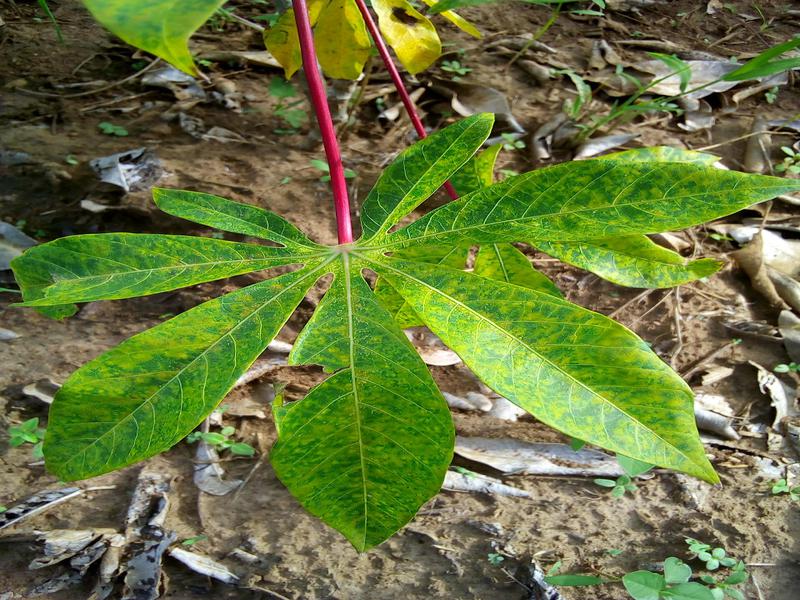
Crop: cassava
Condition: brown_streak_disease